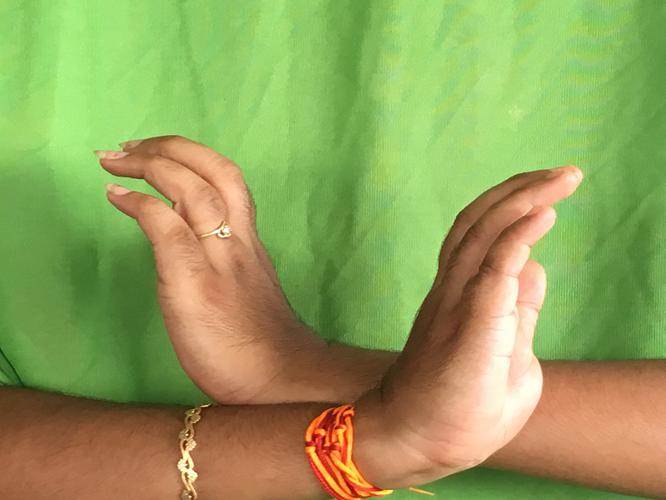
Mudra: Nagabandha
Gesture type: double_hand